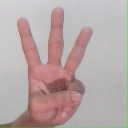
अक्षर: व